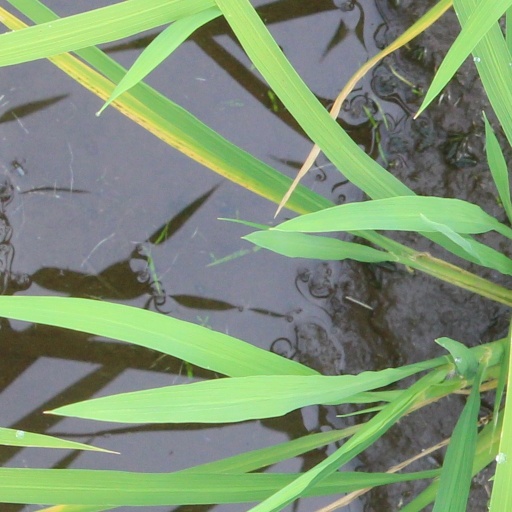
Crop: rice